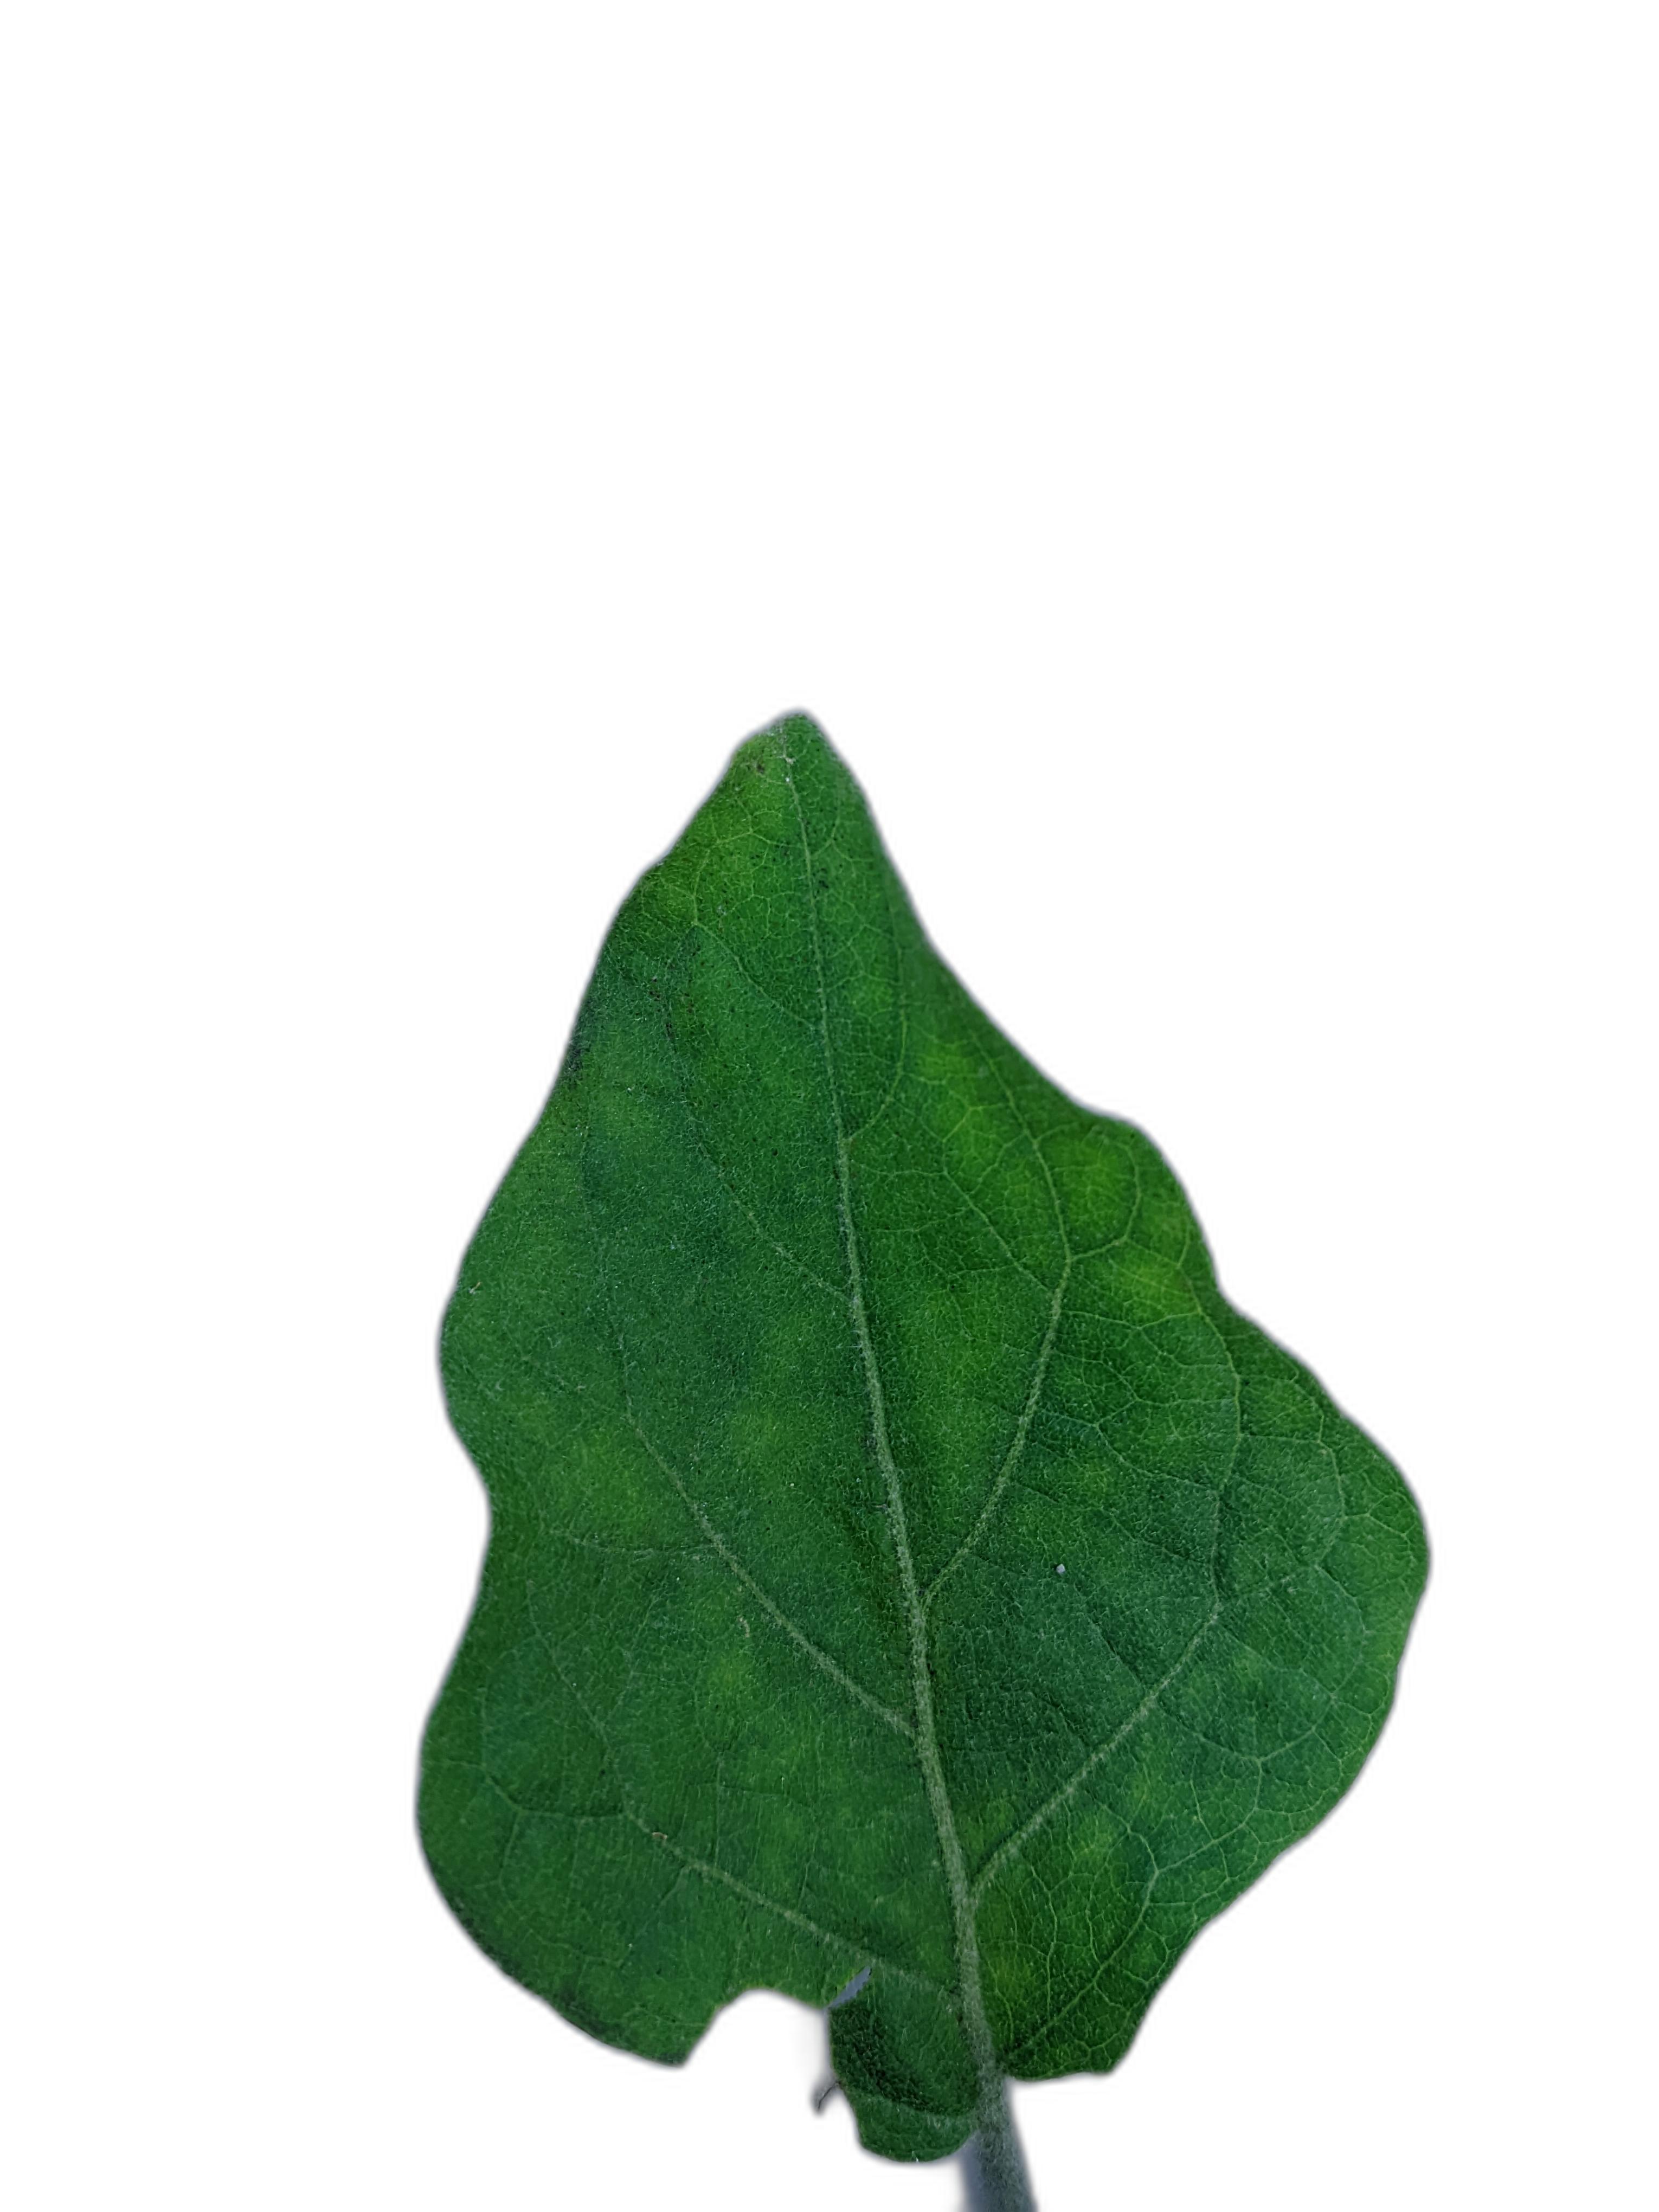
Label: Healthy Leaf